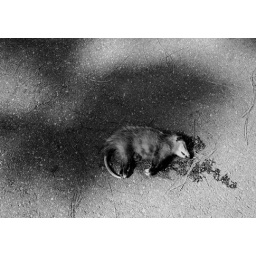
i got a few odd stares while i was taking this photo in the street by someone's house